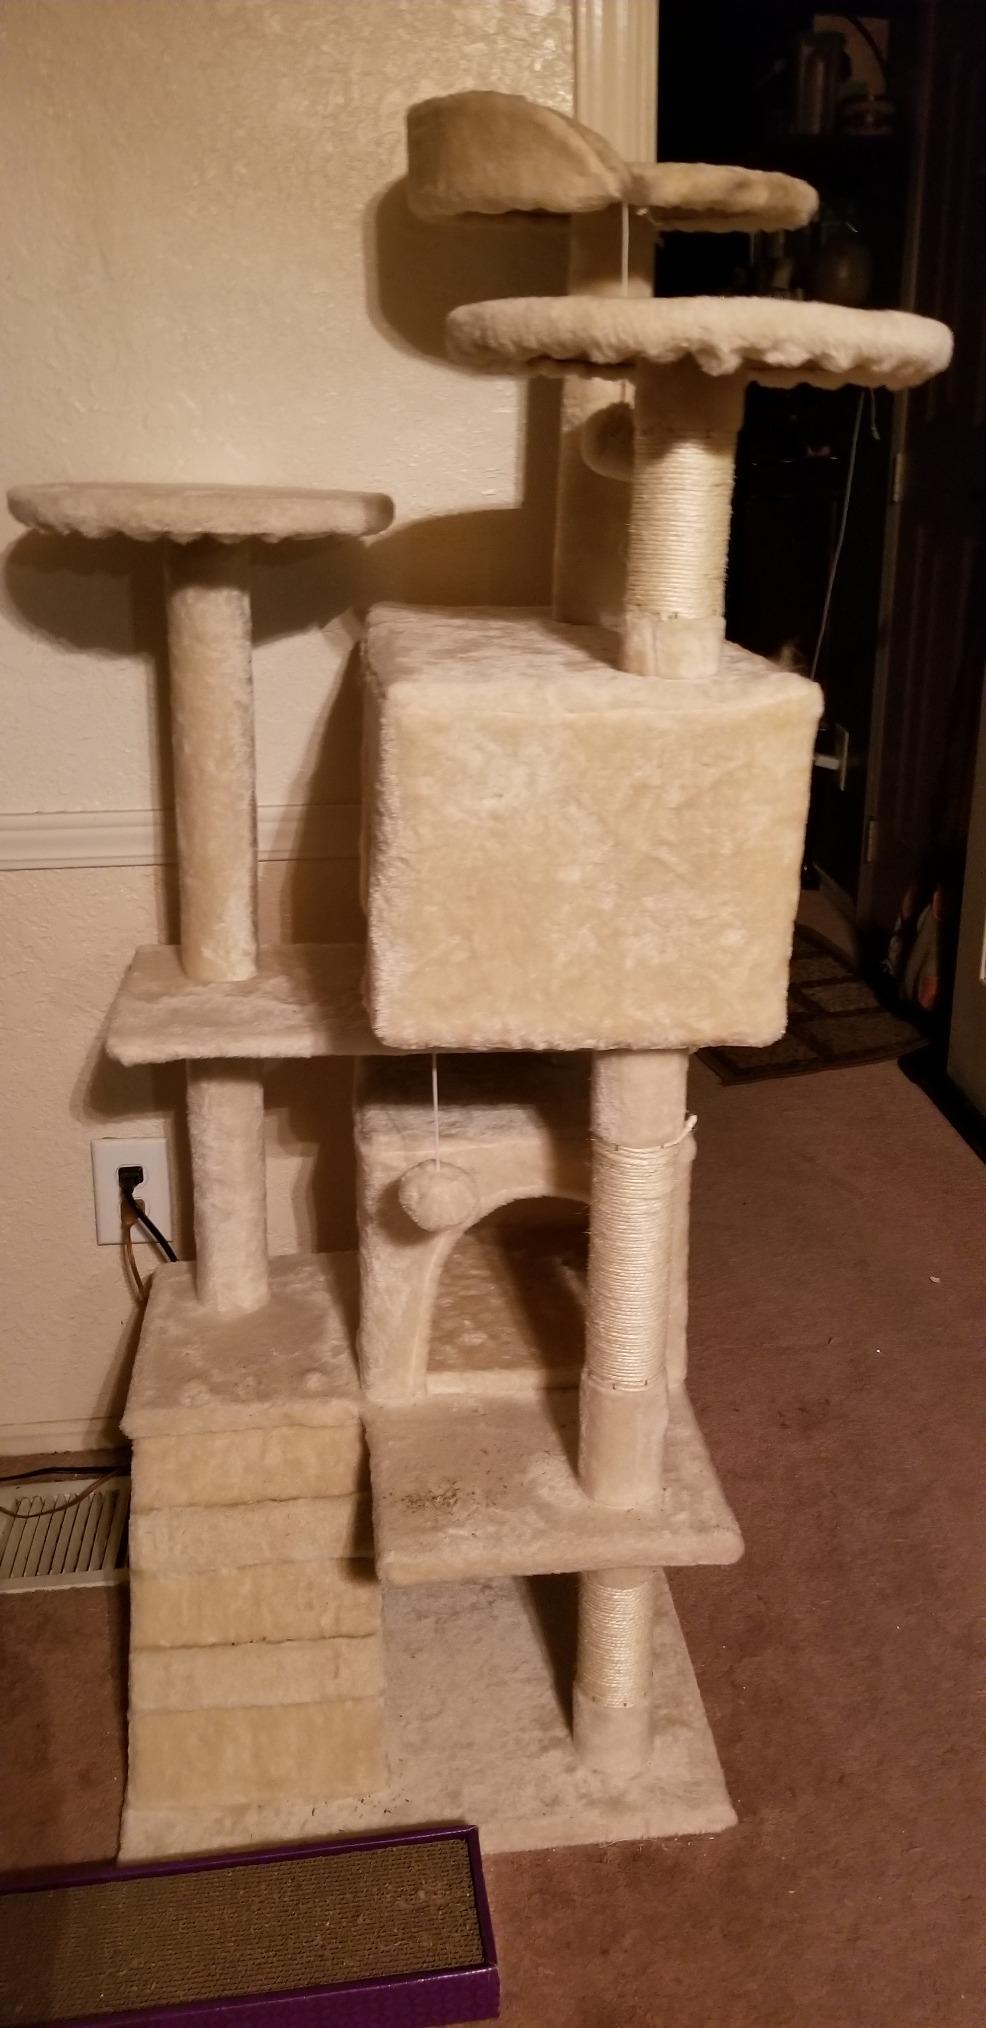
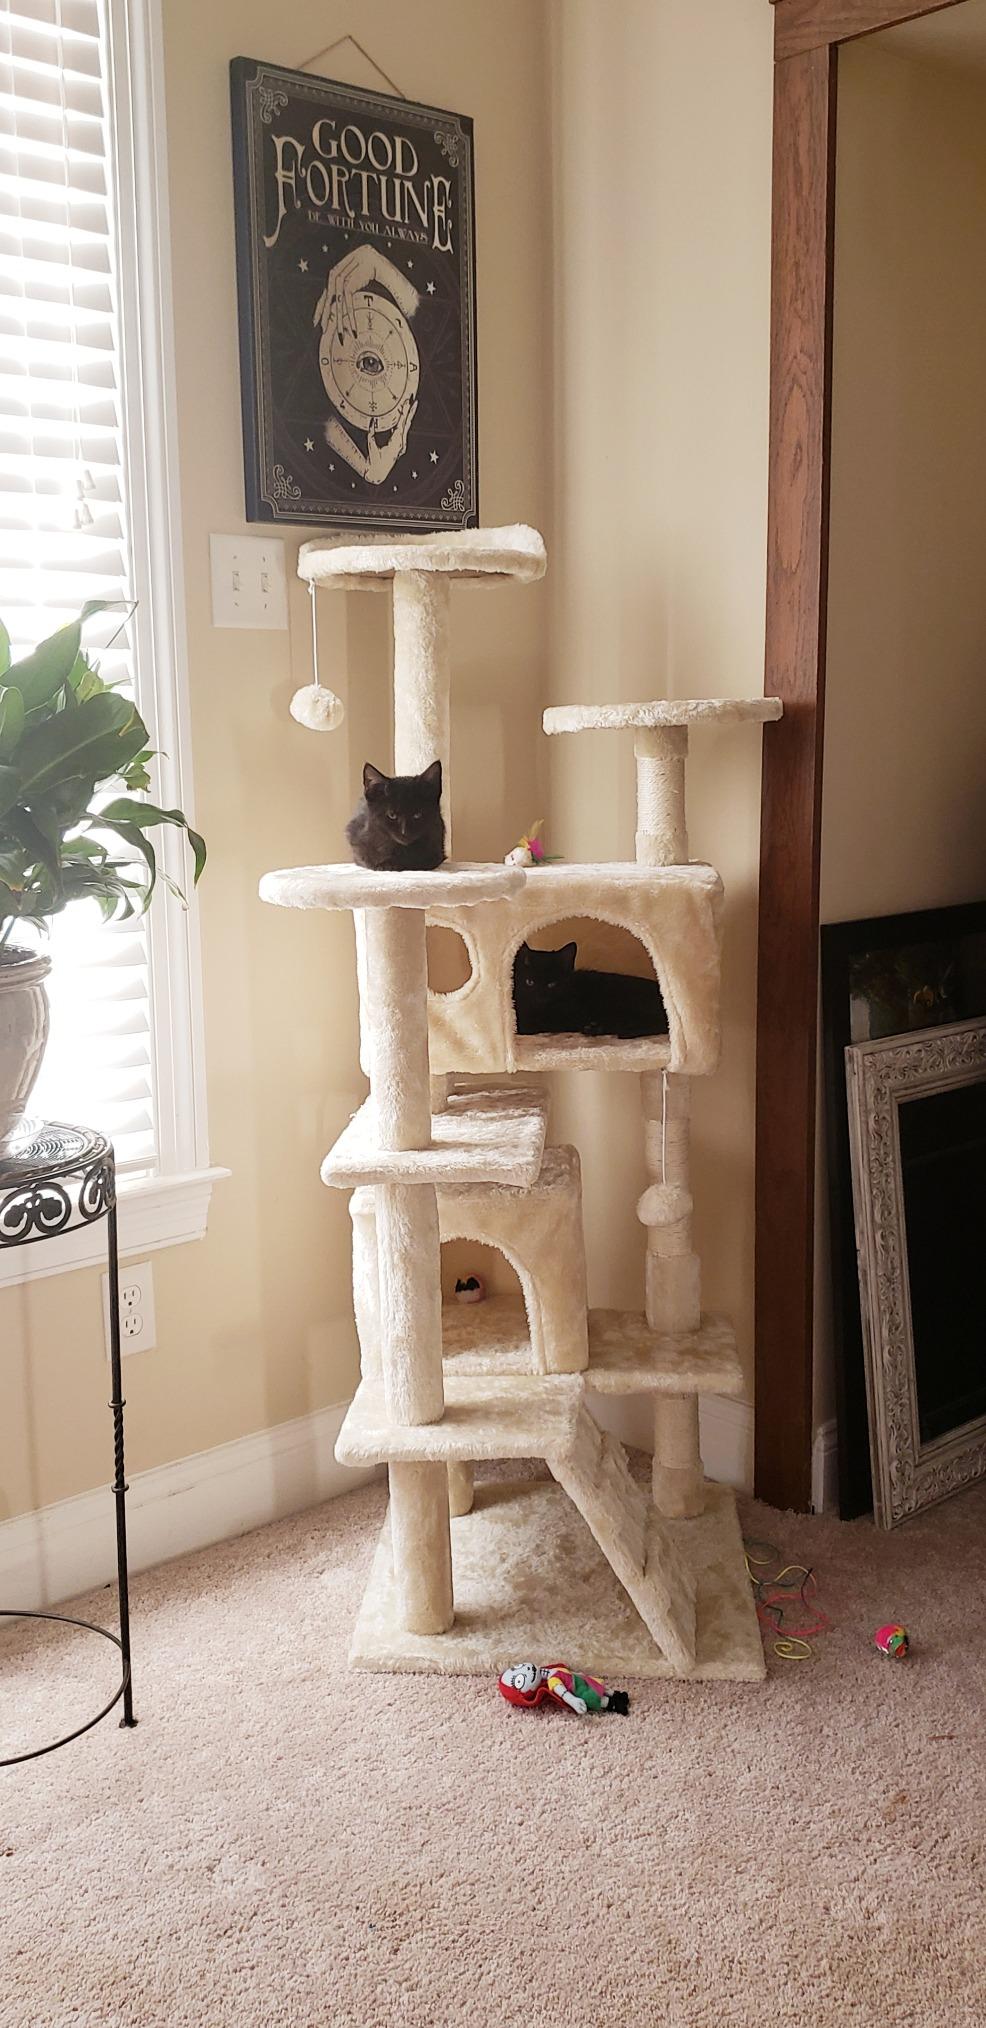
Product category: items_cat tree
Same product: yes